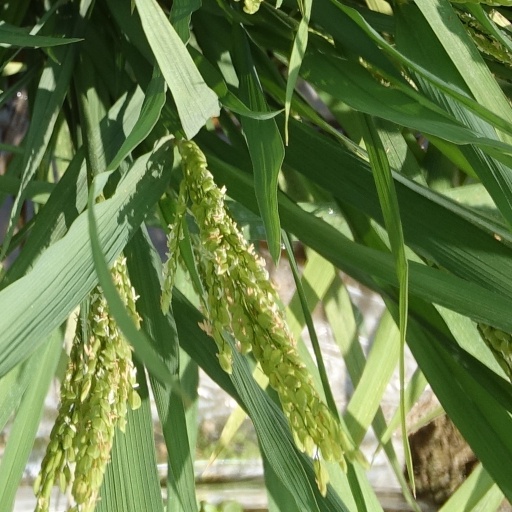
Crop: rice